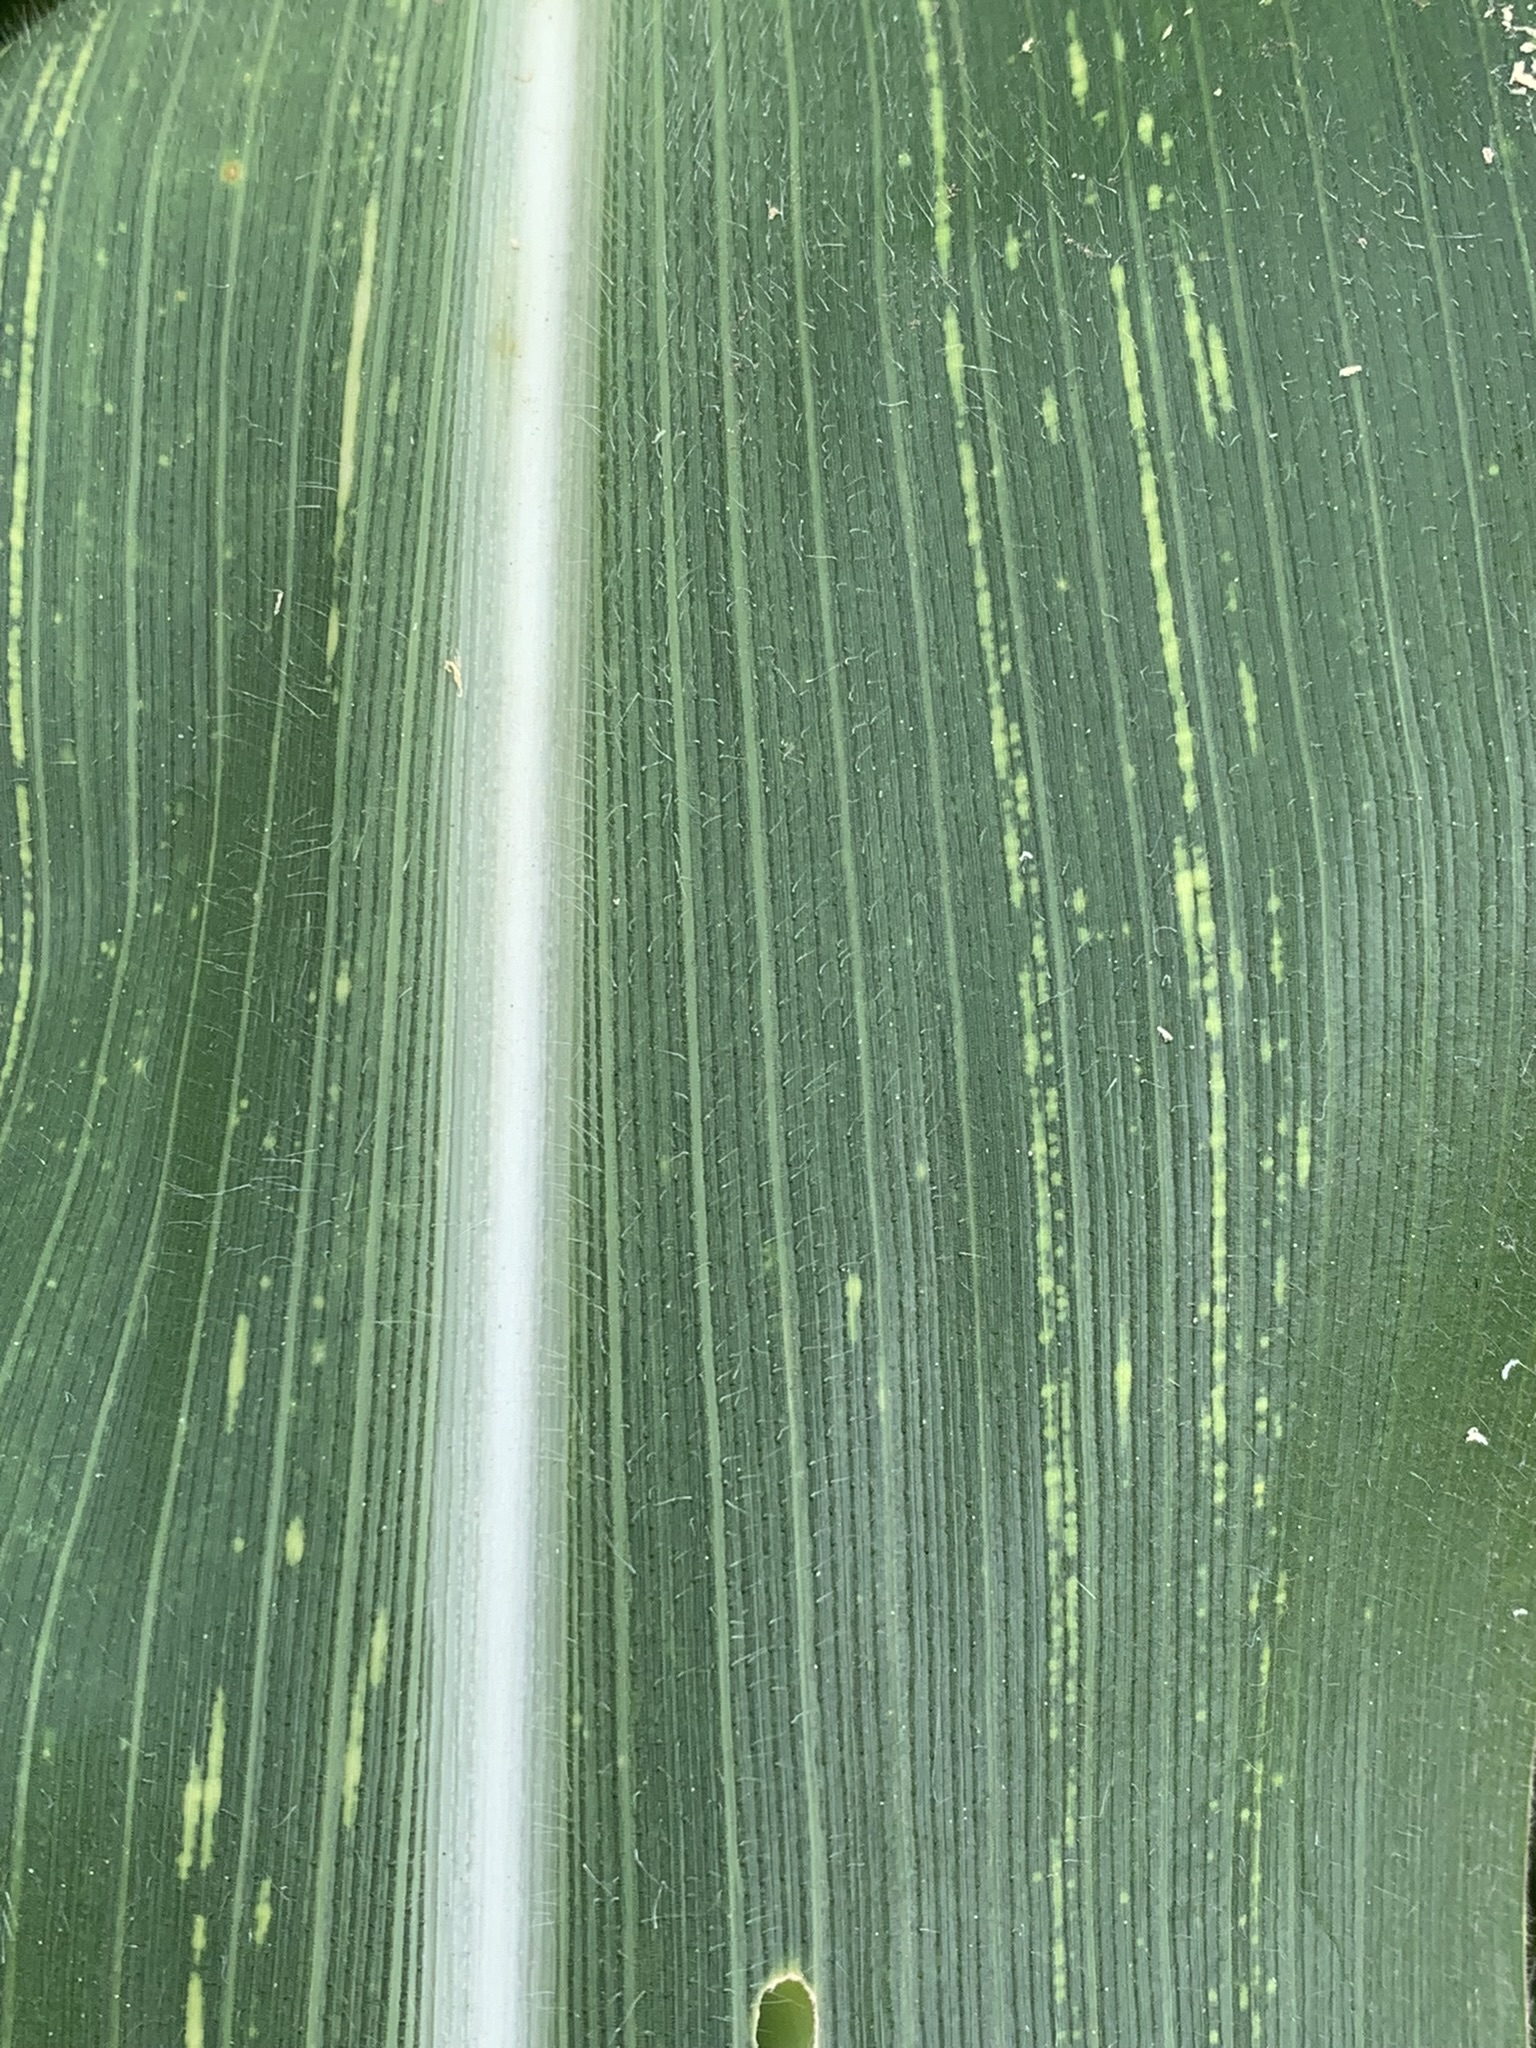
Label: MSV